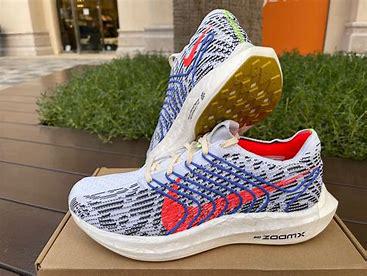
Brand: Nike
Model: Pegasus Turbo Next Nature